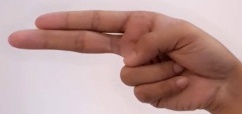
ASL sign: H